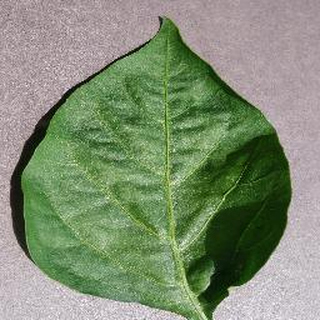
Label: healthy_bell_pepper